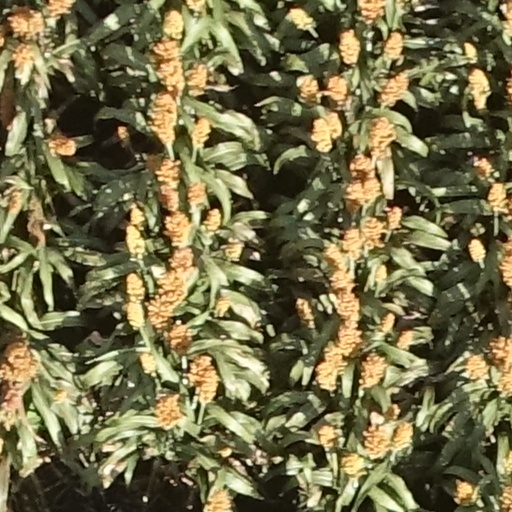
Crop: sorghum